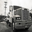
Label: truck